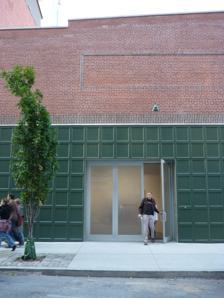
Building: Luhring Augustine Gallery
Country: United States of America
Year built: 1985
Art gallery in New York City Luhring Augustine Gallery The Luhring Augustine Gallery is an art gallery in New York City. The gallery has three locations: Chelsea , Bushwick , and Tribeca . Its principal focus is the representation of an international group of contemporary artists whose diverse practices include painting, drawing, sculpture, video and photography. History Luhring Augustine Gallery was founded in 1985 by co-owners Lawrence R. Luhring and Roland J. Augustine. From 1989 until 1992, the gallery also partnered with Galerie Max Hetzler on establishing Luhring Augustine Hetzler in Los Angeles. The 4,500 square feet (420 square metres) space was located in a refurbished building at 1330 4th Street in Santa Monica. In 2012, Luhring Augustine opened a space in Bushwick, Brooklyn . In 2020, it opened a new 3,500 square feet (330 square metres) space in Tribeca . The gallery is a member of the Art Dealers Association of America (ADAA). Roland Augustine served as president of the ADAA from 2006 to 2009. Artists Each artist of the gallery has exhibited widely in museum and gallery contexts and has been regularly included in international exhibitions such as the Venice Bienniale , The Carnegie International, and Documenta . The exhibition program is best characterized by its adherence to a rigorous curatorial model that has incorporated critical monographic exhibitions such as Marcel Duchamp (1987), Gerhard Richter (1995) and Donald Judd (1999), which have served as historical antecedents for the contemporary program of the gallery. Among others, Luhring Augustine Gallery has been representing the following living artists: Janine Antoni Charles Atlas Larry Clark Lee Friedlander (since 2019) Ragnar Kjartansson Jason Moran Michelangelo Pistoletto Pipilotti Rist Philip Taaffe (since 2012) Salman Toor (since 2020) Oscar Tuazon Rachel Whiteread (since 1992) Christopher Wool In addition to living artists, Luhring Augustine Gallery also handles the estates of the following: Lygia Clark (since 2017) Jeremy Moon (since 2017) Luhring Augustine Gallery has in the past represented the following: Simone Leigh (until 2020) Glenn Ligon (2009-2019) Daidō Moriyama (until 2019) Josh Smith (until 2017) Gregory Crewdson Joel Sternfeld Since its founding, Luhring Augustine Gallery has also specialized in the resale of select works of art from the 20th century by artists such as Pablo Picasso , Jackson Pollock , Andy Warhol , Gerhard Richter and Sigmar Polke . Notable exhibitions Janine Antoni 's work Gnaw: Lard or Gnaw: Chocolate , the artist gnawing on lard and chocolate and turning them into lipsticks and chocolate boxes, was first exhibited at the gallery in 1992. Paul McCarthy 's 1996 installation at the gallery, Yaa-Hoo , featured mechanized mannequins performing sexual acts. The gallery's inaugural exhibition in their Bushwick, Brooklyn location was a solo installation by Charles Atlas titled The Illusion of Democracy, which featured two large-scale video projections, Plato’s Alley (2009) and Painting By Numbers (2008). Each installation displayed massive light projections of vertical lines, grids, and numerical values. The work was a departure from Atlas' more signature style of art making that involves collaborations with dancers and other artists. He reflected, "I tried to imagine I was an unknown artist with a different sensibility." In addition to exhibiting the work of modern and contemporary artists, Luhring Augustine has, in collaboration with Sam Fogg Galler, hosted two historical exhibitions of Medieval Art : Of Earth and Heaven (2018) and Gothic Spirit (2020). References